Mbombela United F.C.

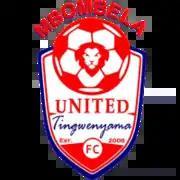

Mbombela United FC were a community soccer team based in the Mpumalanga provincial capital, Mbombela.